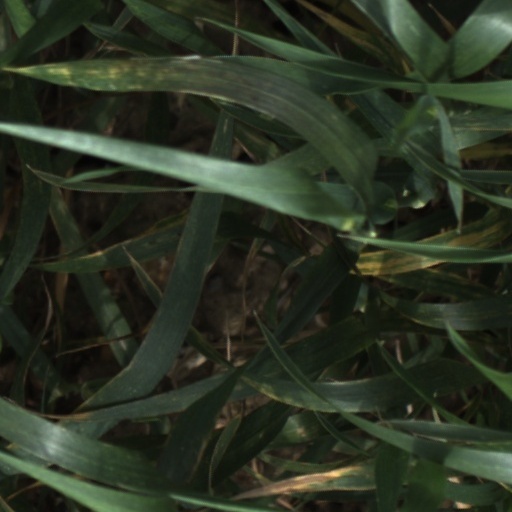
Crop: wheat